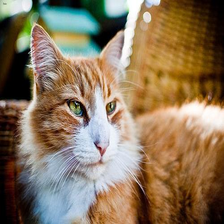
Species: cat
Breed: Maine Coon